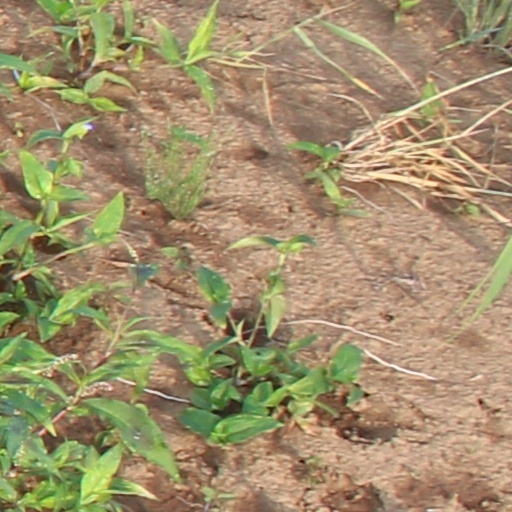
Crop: wheat